Spellbinder (board game)

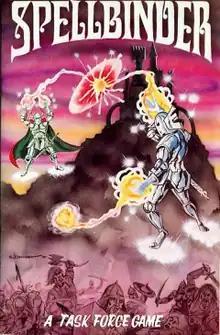
Cover art by Alvin Bellflower, 1980

Spellbinder is a fantasy microgame published by Task Force Games in 1980 in which wizards compete to conquer the central castle.